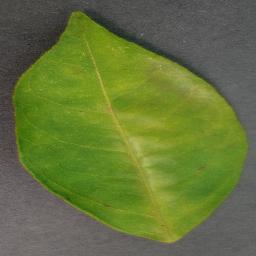
Label: Orange___Haunglongbing_(Citrus_greening)